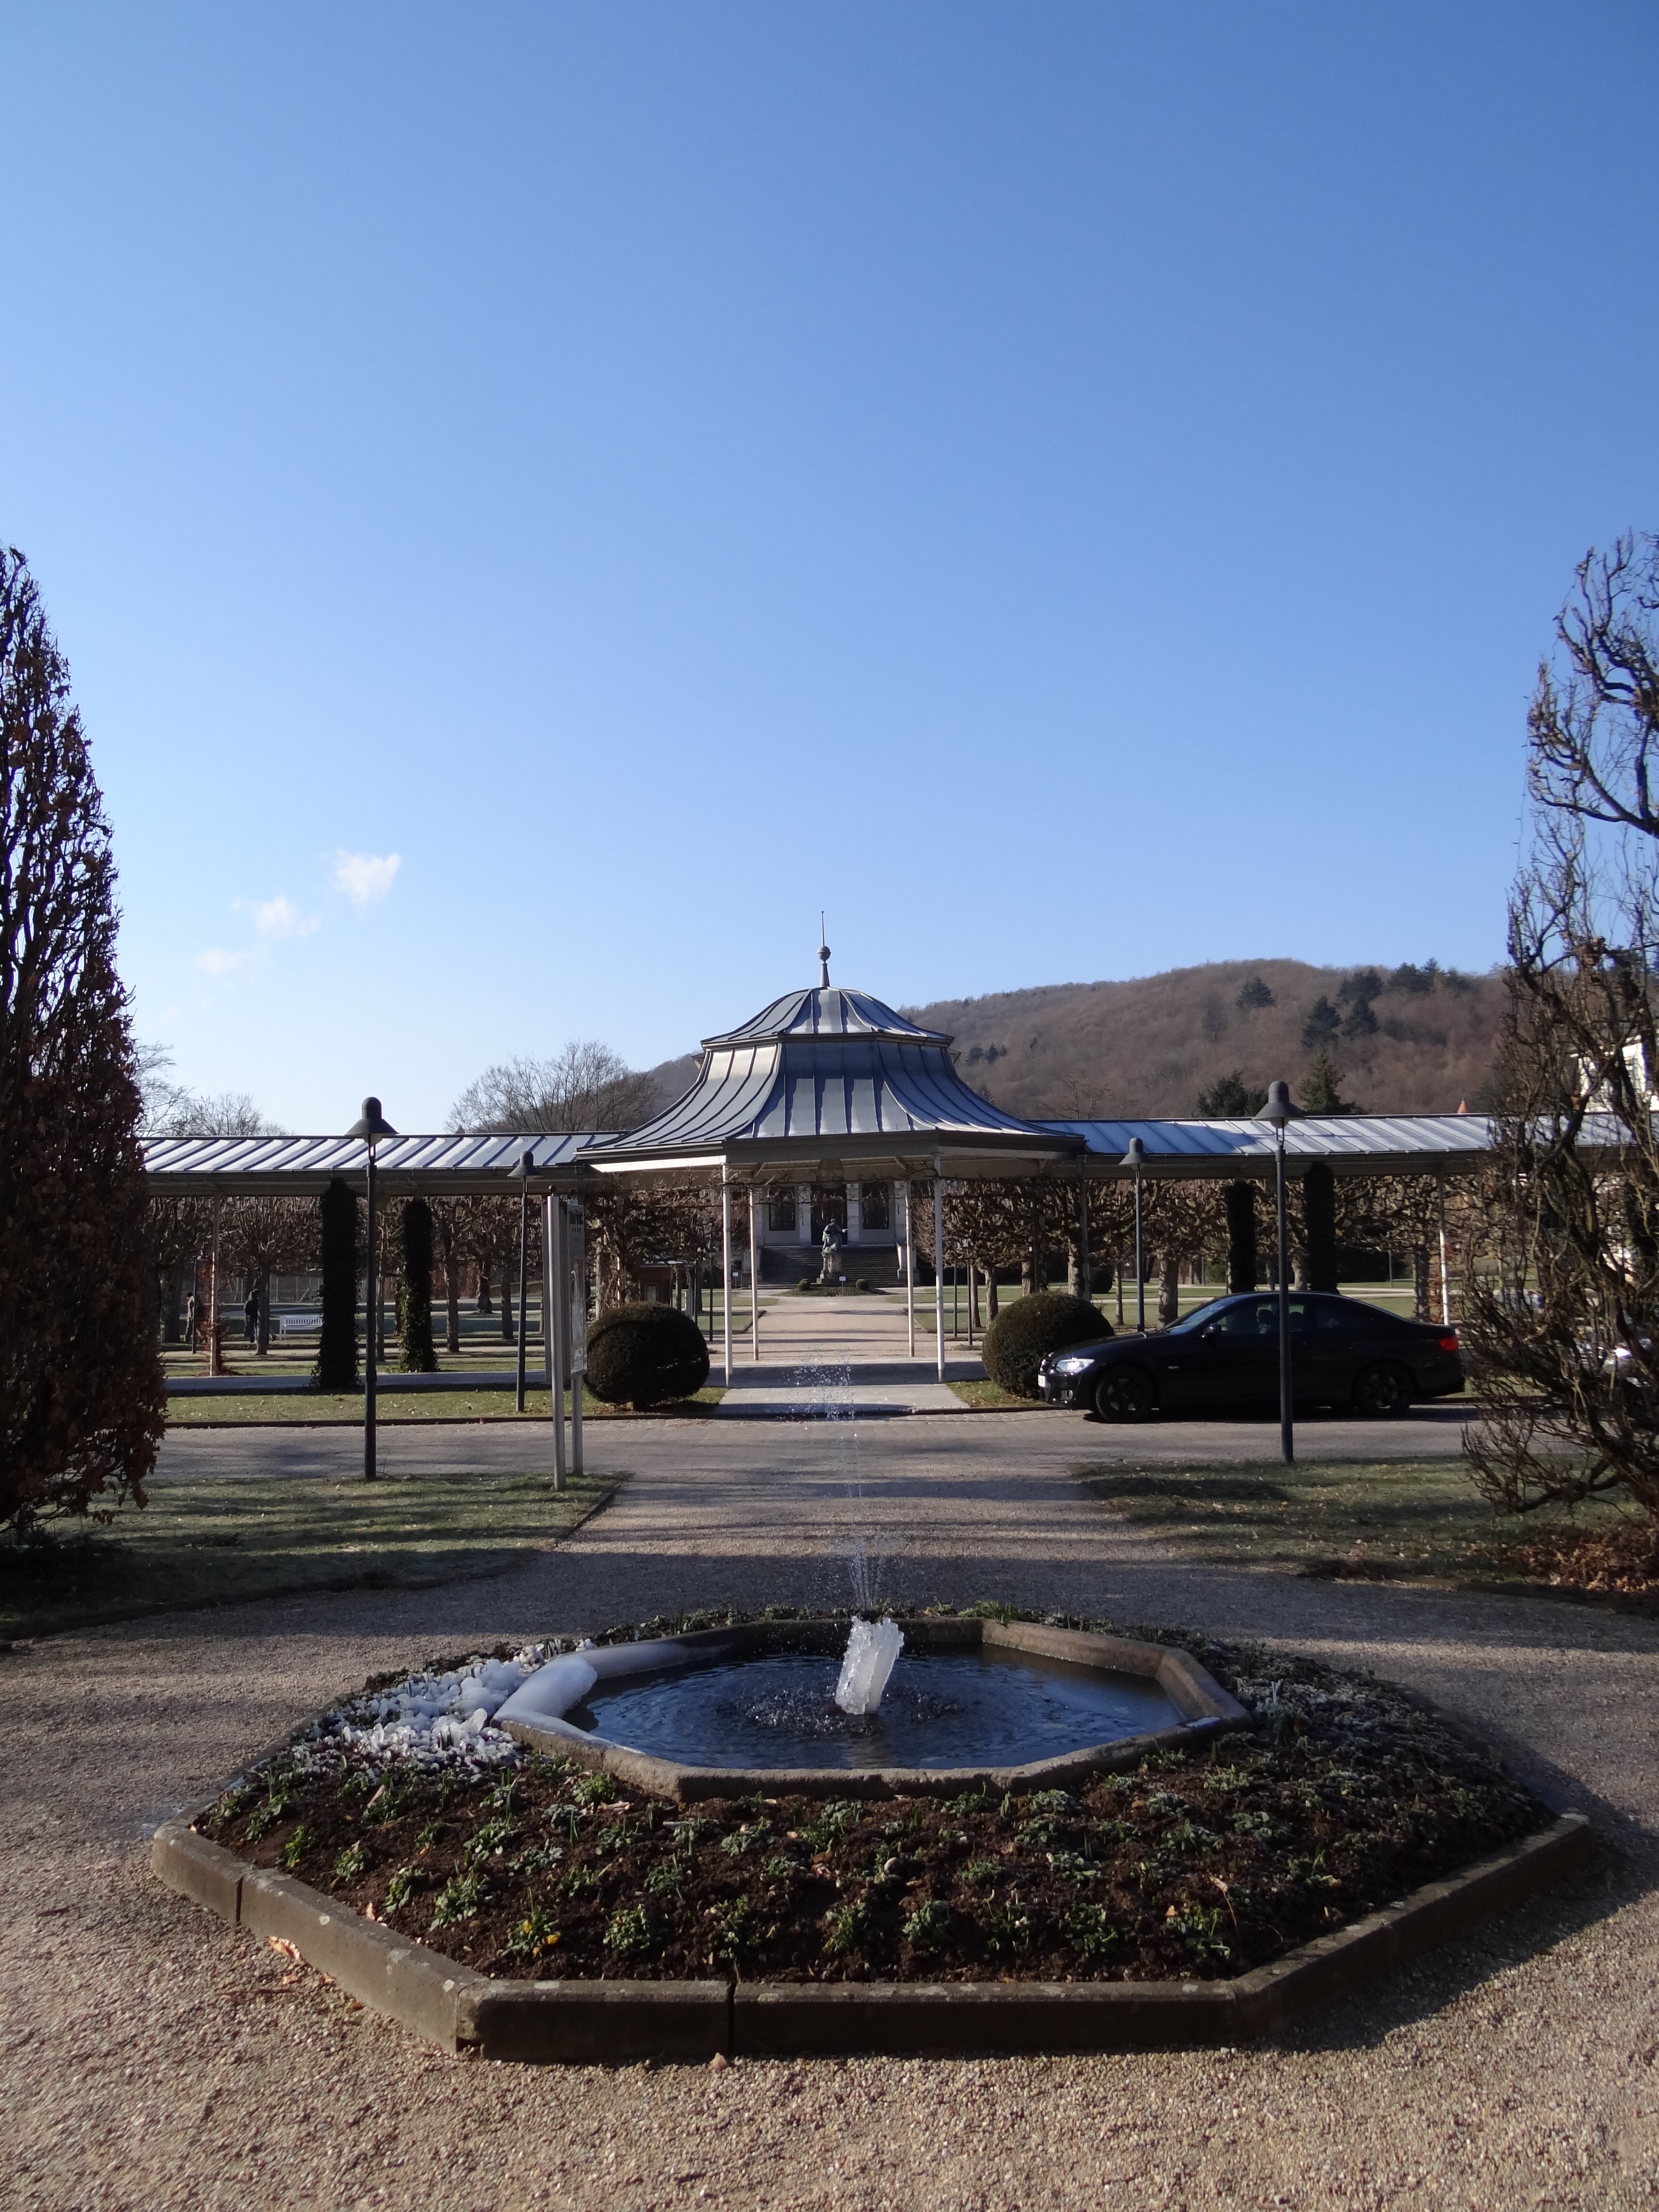
water, sky, sun, autumn, park, backyard, blue, garden, fountain, town square, estate, water feature, schlossgarten, burghof